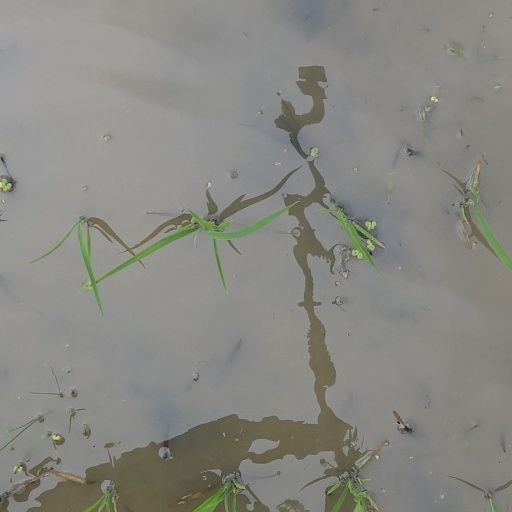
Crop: rice